Eladio Rosabal Cordero Stadium (1949)

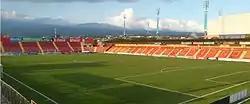
The stadium seen from the southwestern stand

Estadio Eladio Rosabal Cordero was a multi-purpose stadium in Heredia, Costa Rica. The stadium held 8,700 people and opened in 1949. It was mostly used for football matches and was the home stadium of Herediano.